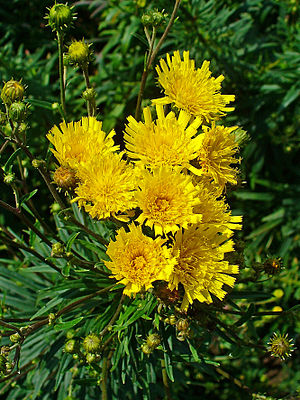
Smalbladet høgeurt
Smalbladet høgeurt er en 40-100 centimeter høj plante i kurvblomst-familien. Planten har ingen bladroset, men derimod 20-50 stængelblade, der er mindre end 1,5 centimeter i bredden.